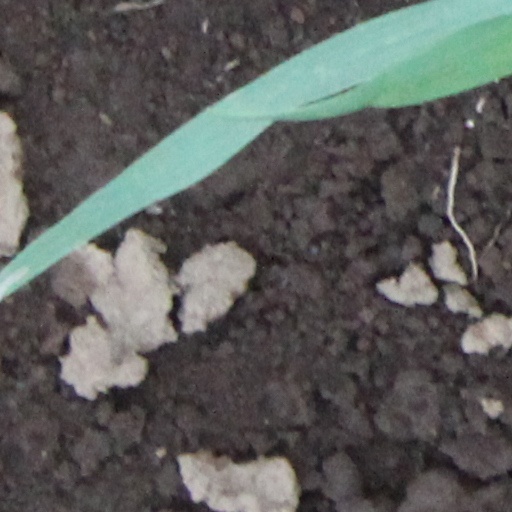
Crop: wheat